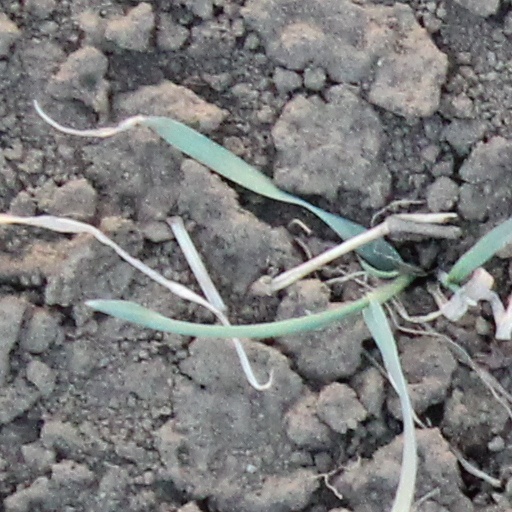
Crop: wheat